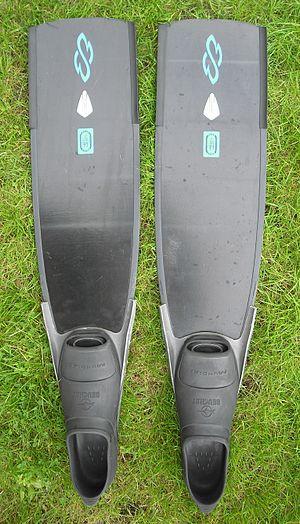
Palmes de chasse sous-marine et apnée en fibre de verre, de marque Breier
Une palme de plongée est un équipement qui permet à un individu de se déplacer plus aisément et rapidement dans l'eau. Les palmes sont utilisées la plupart du temps par paire, une à chaque pied. Grâce à sa surface de contact plus importante que celle d'un pied nu, la palme repousse plus efficacement l'eau et permet à l'individu qui en maîtrise l'utilisation, pour un effort moindre, de gagner en vitesse, aisance et stabilité. Les palmes, ainsi que le tuba et le masque de plongée, font partie de l'équipement indispensable du plongeur subaquatique qui plonge à l'air comprimé, mais aussi du plongeur en apnée et du chasseur sous-marin. Les palmes modernes ont été inventées par le capitaine de corvette Louis de Corlieu en 1914. La forme des palmes imite celle des membres de certains animaux qui en sont munis naturellement, comme la grenouille.